Muhammad Loutfi Goumah

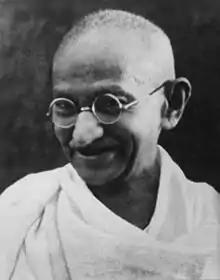
Gandhi

On 7 September 1931 Goumah boarded the SS Rajputana in Port Said to meet with Mahatma Gandhi, the meeting lasted for eight hours.